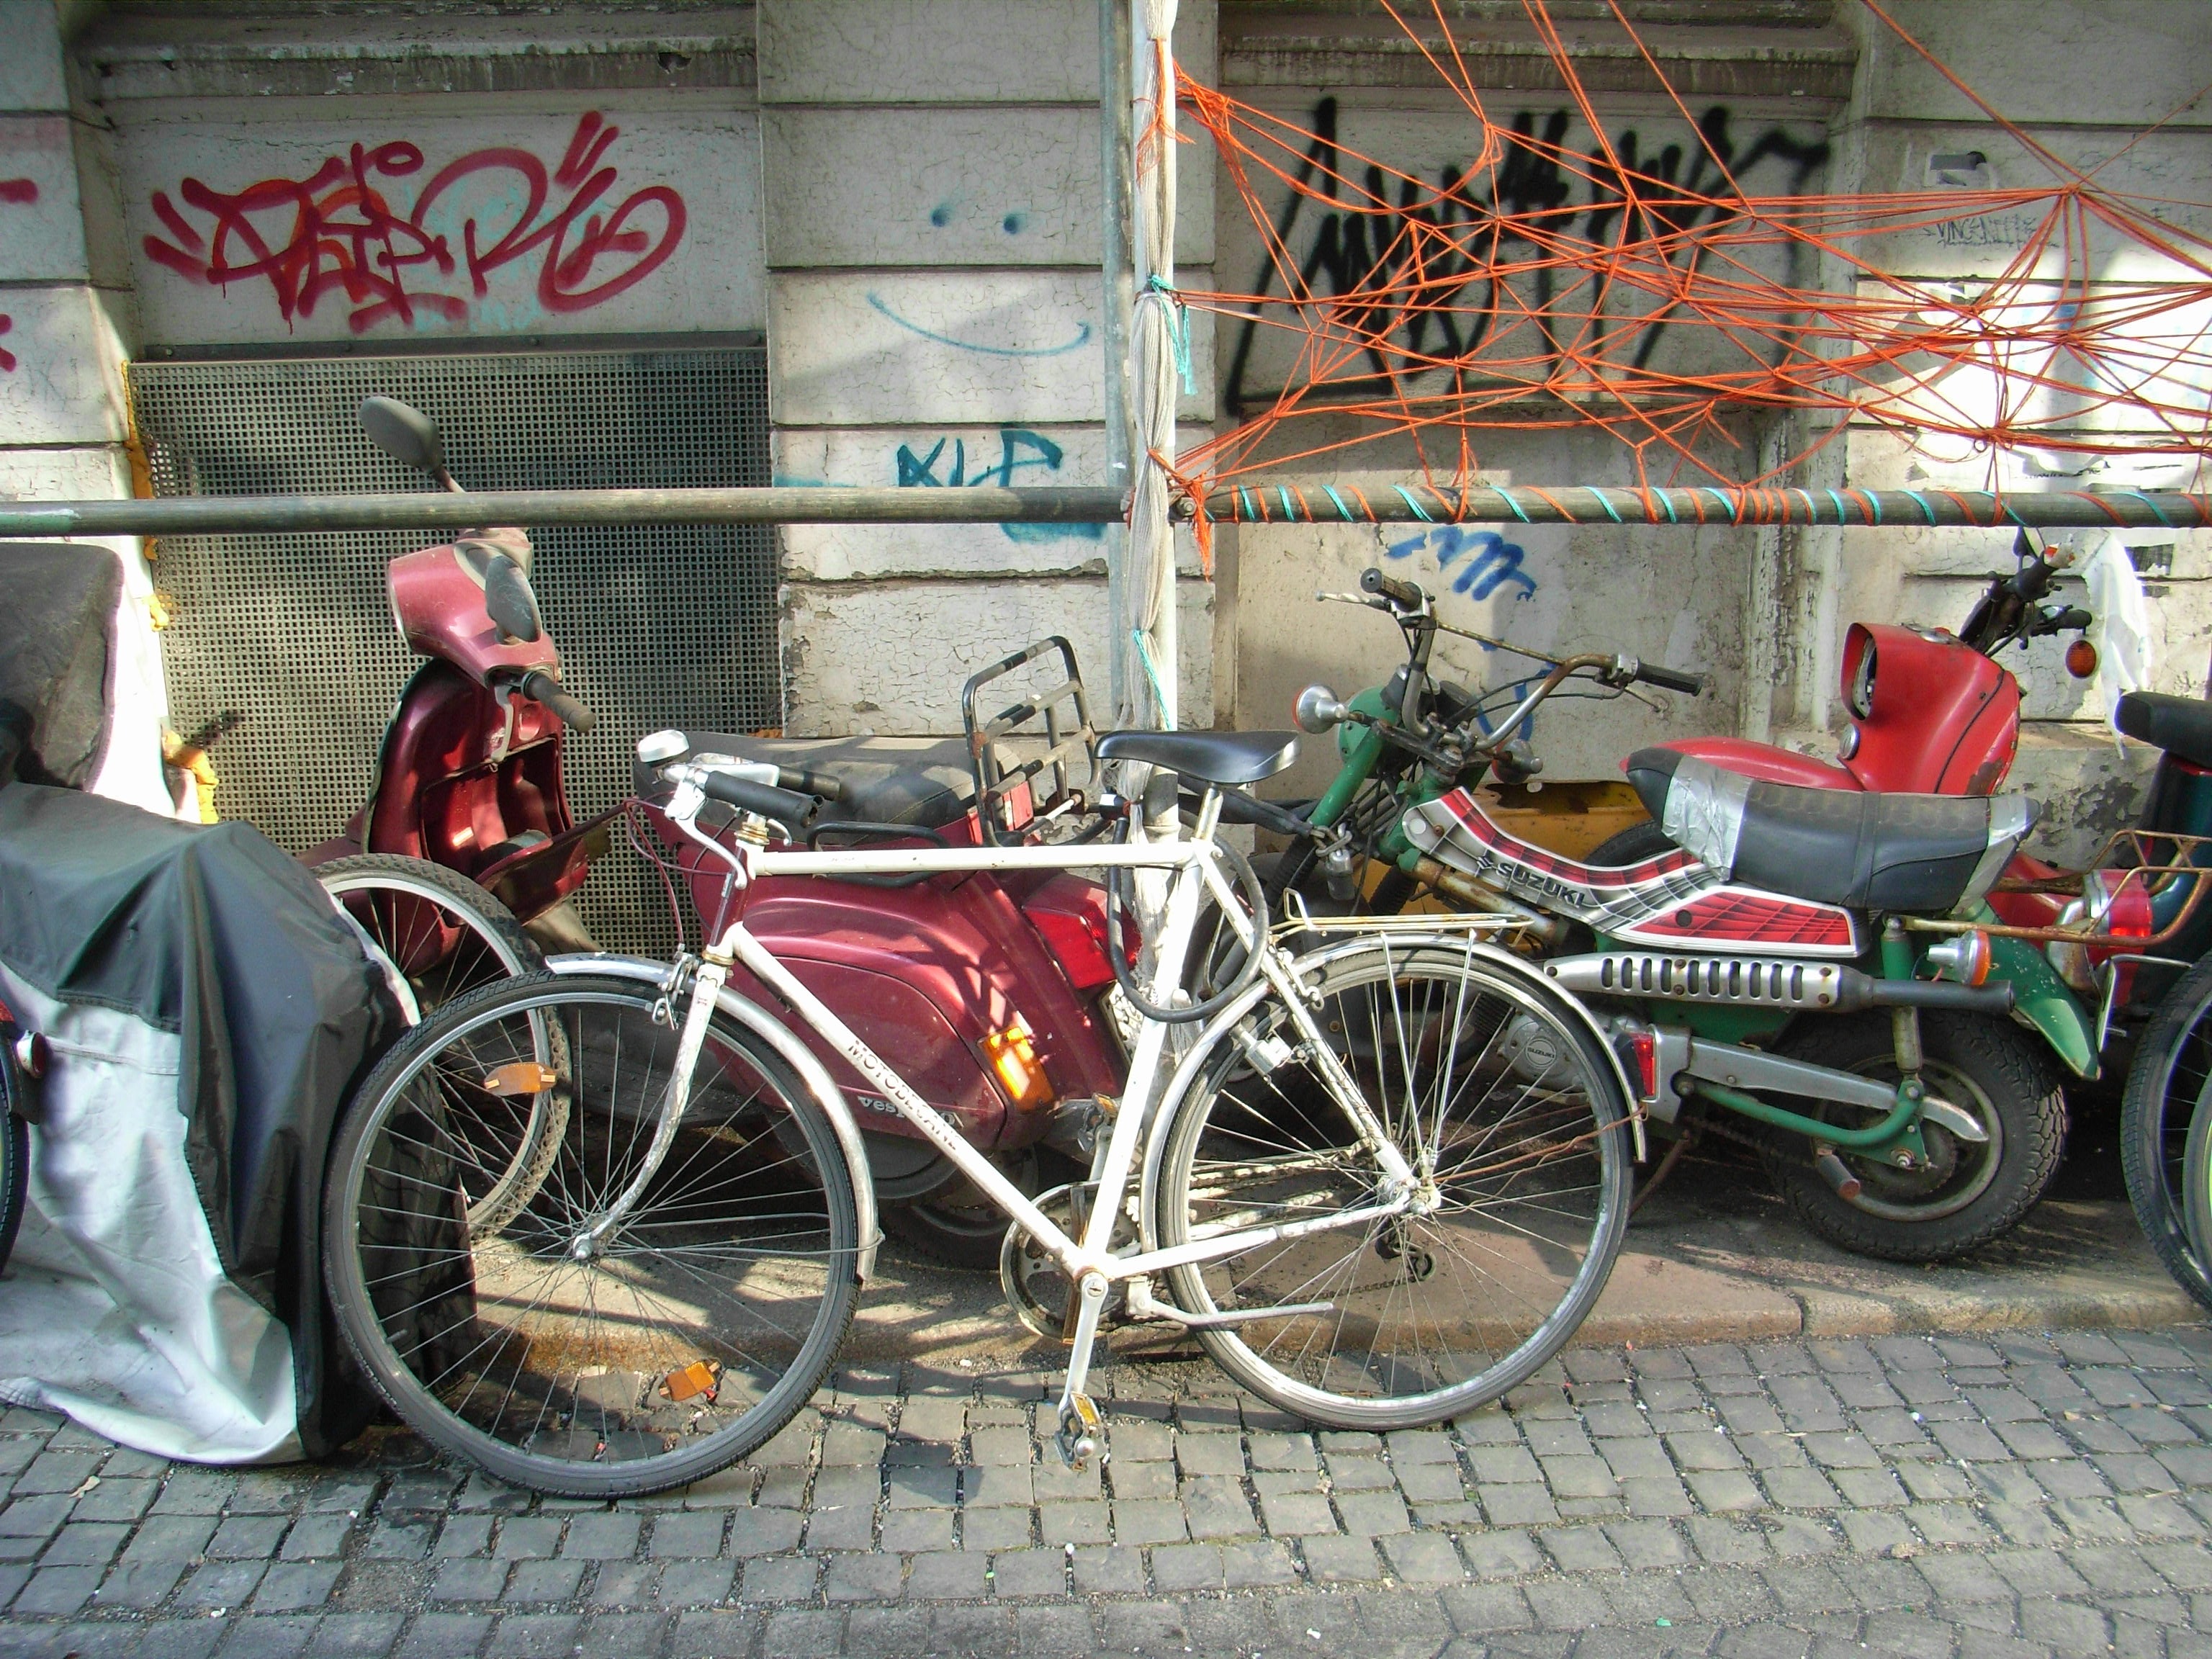
old, bicycle, bike, vehicle, motorcycle, colorful, lumber, sports equipment, roller, hamburg, scrap, big city, land vehicle